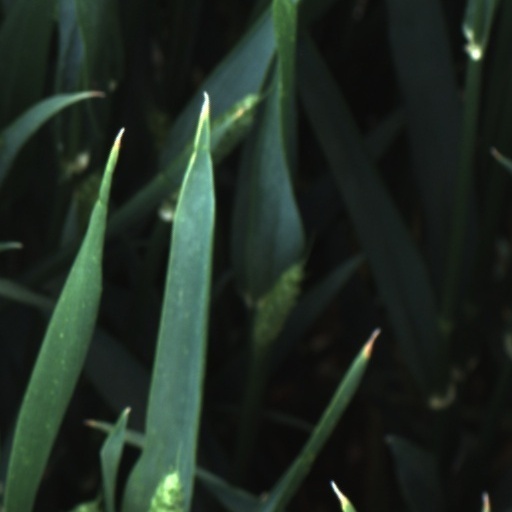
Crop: wheat